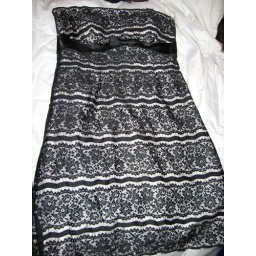
Strapless cocktail dress - black lace over nude-colored lining.